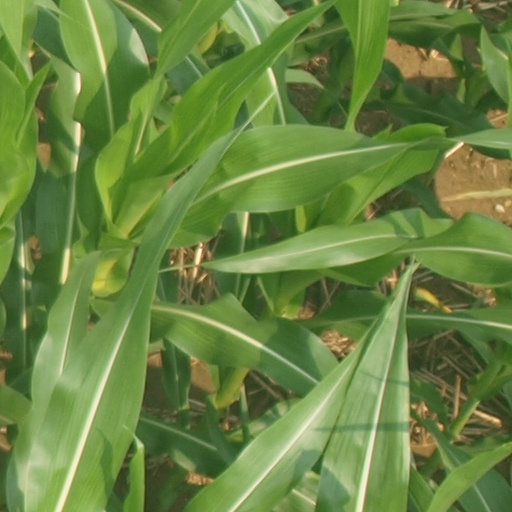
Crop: maize; corn